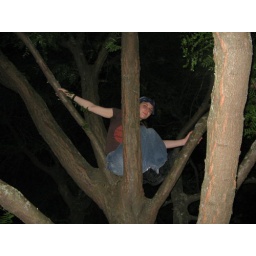
person in tree